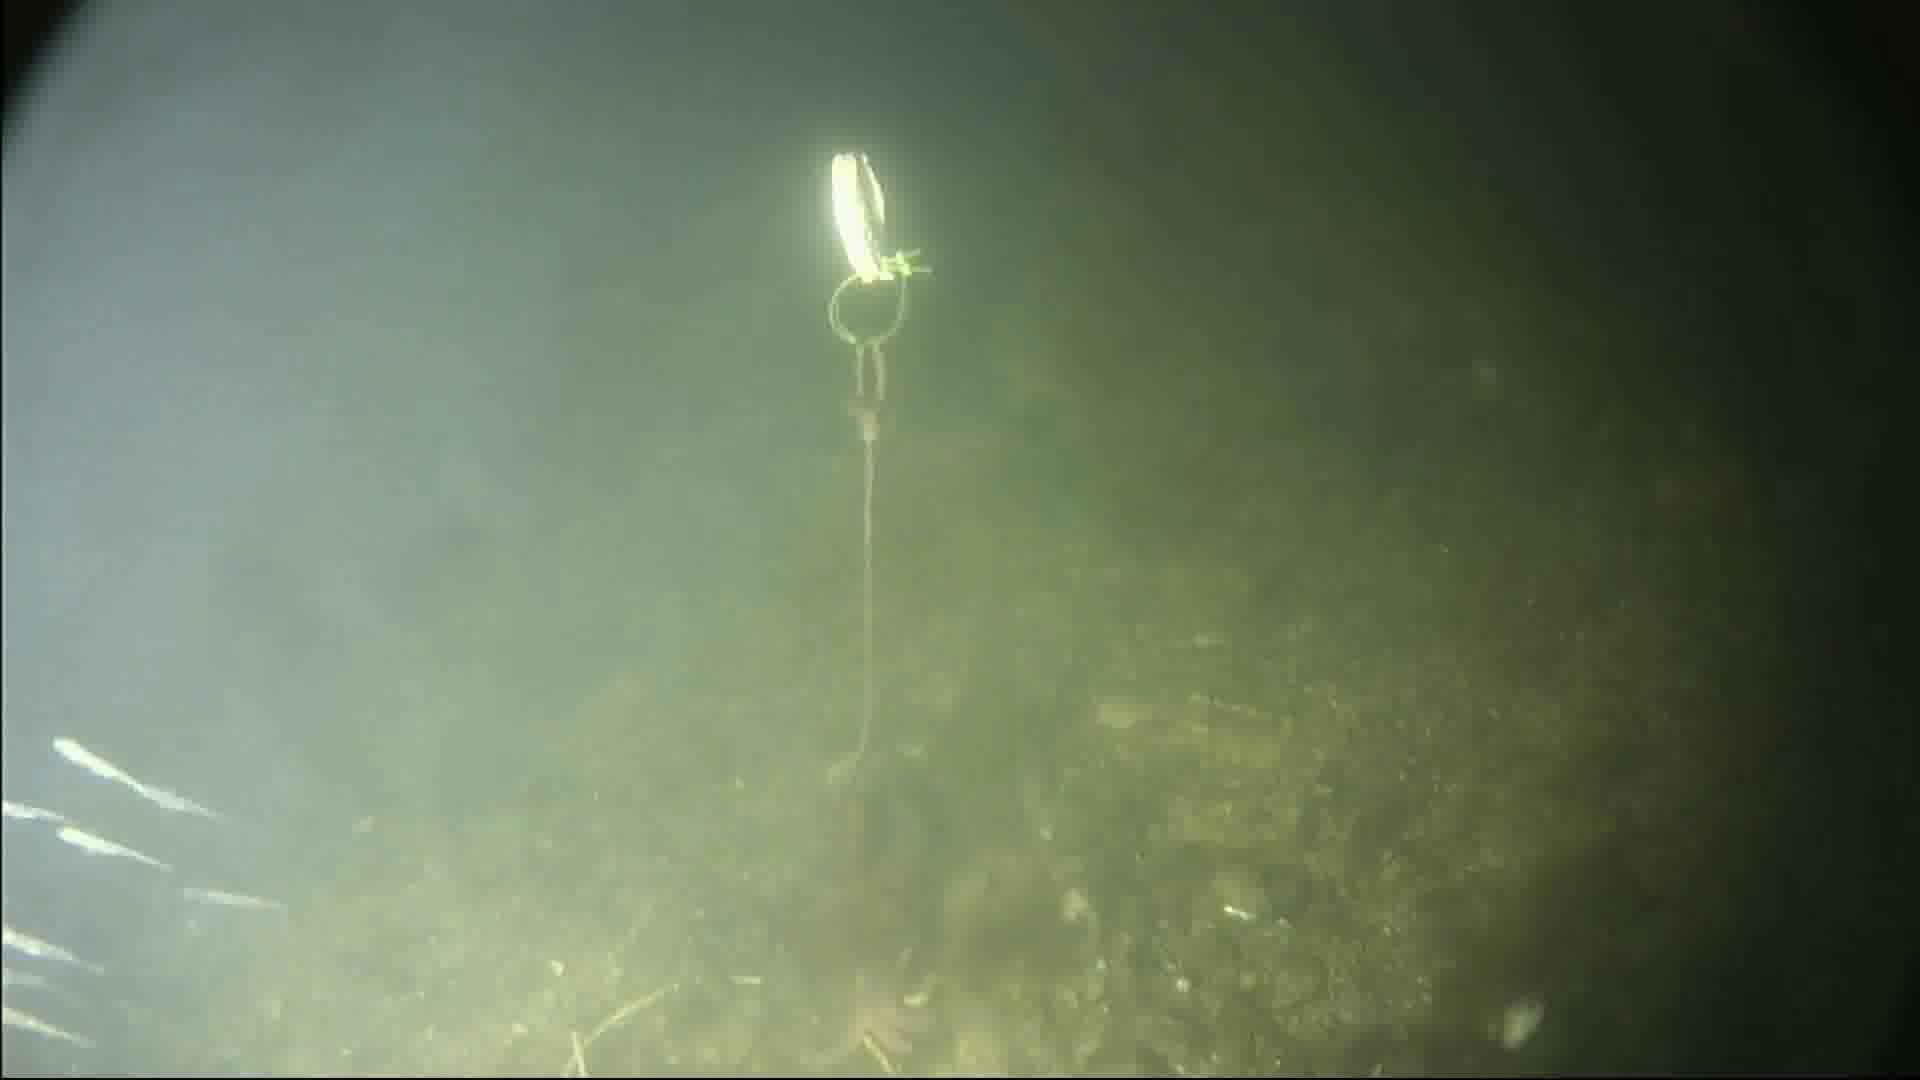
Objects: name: starfish
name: crab
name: small_fish